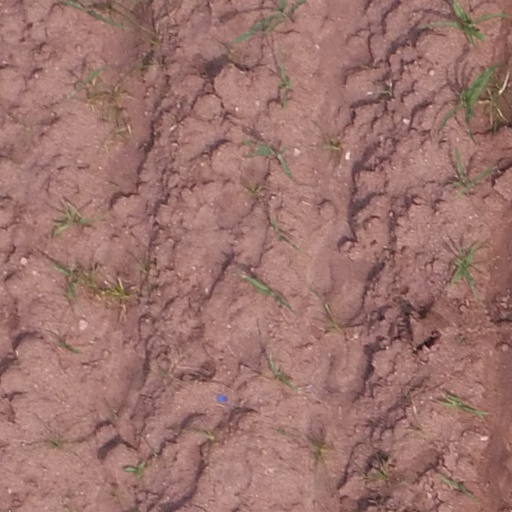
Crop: maize; corn